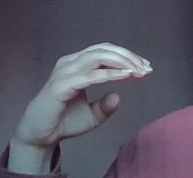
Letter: jeem